East Bay Redwoods

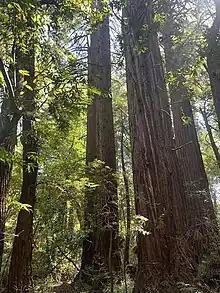
Redwood Trees along San Leandro Creek catch the light of a Summer evening (August 4th, 2023)

The East Bay Redwoods are an isolated population of coast redwoods that exist a considerable distance inland from the coast in the Berkeley Hills in western Contra Costa County, California. Stands of "Sequoia sempervirens", the Coast Redwood, occur on the west coast from Big Sur to extreme southwestern Oregon. Their preferred habitat is the temperate and perennially foggy western slopes of the California Coast Ranges; a reliance on marine climates generally restricts their range to a narrow band along the central and northern coasts of California.